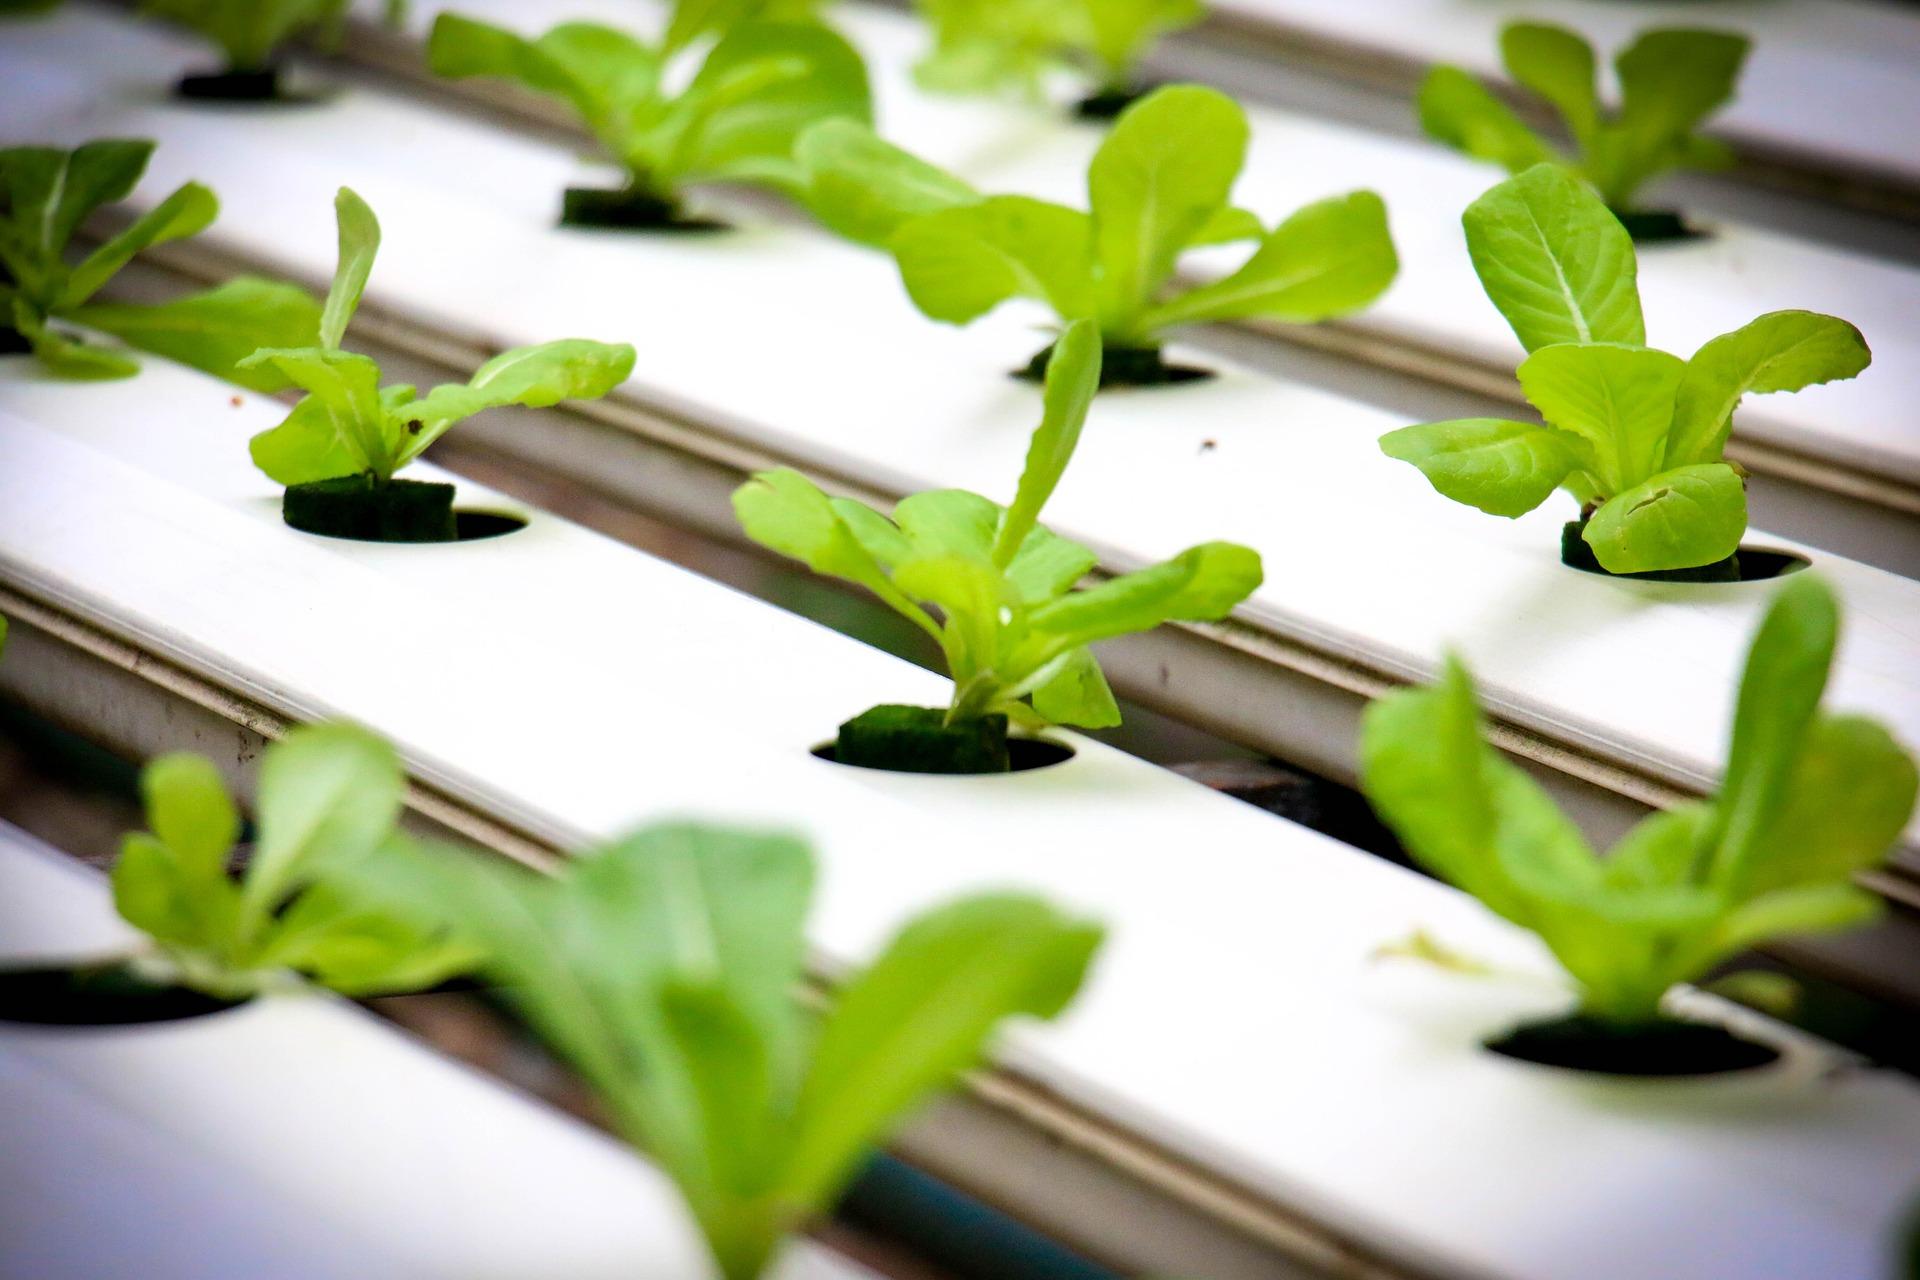
Hiki ni kilimo cha kisasa kinachotumia mifereji na inawekwa mchanga kidogo ndani na pia maji hupitishwa kwa hiyo mifereji na miche hupandwa ili kumea.